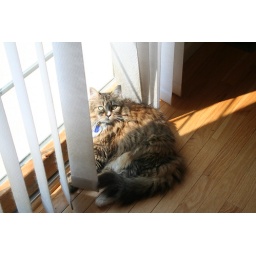
Xena's my normal cat who does normal things like sitting in the sun by the patio door.